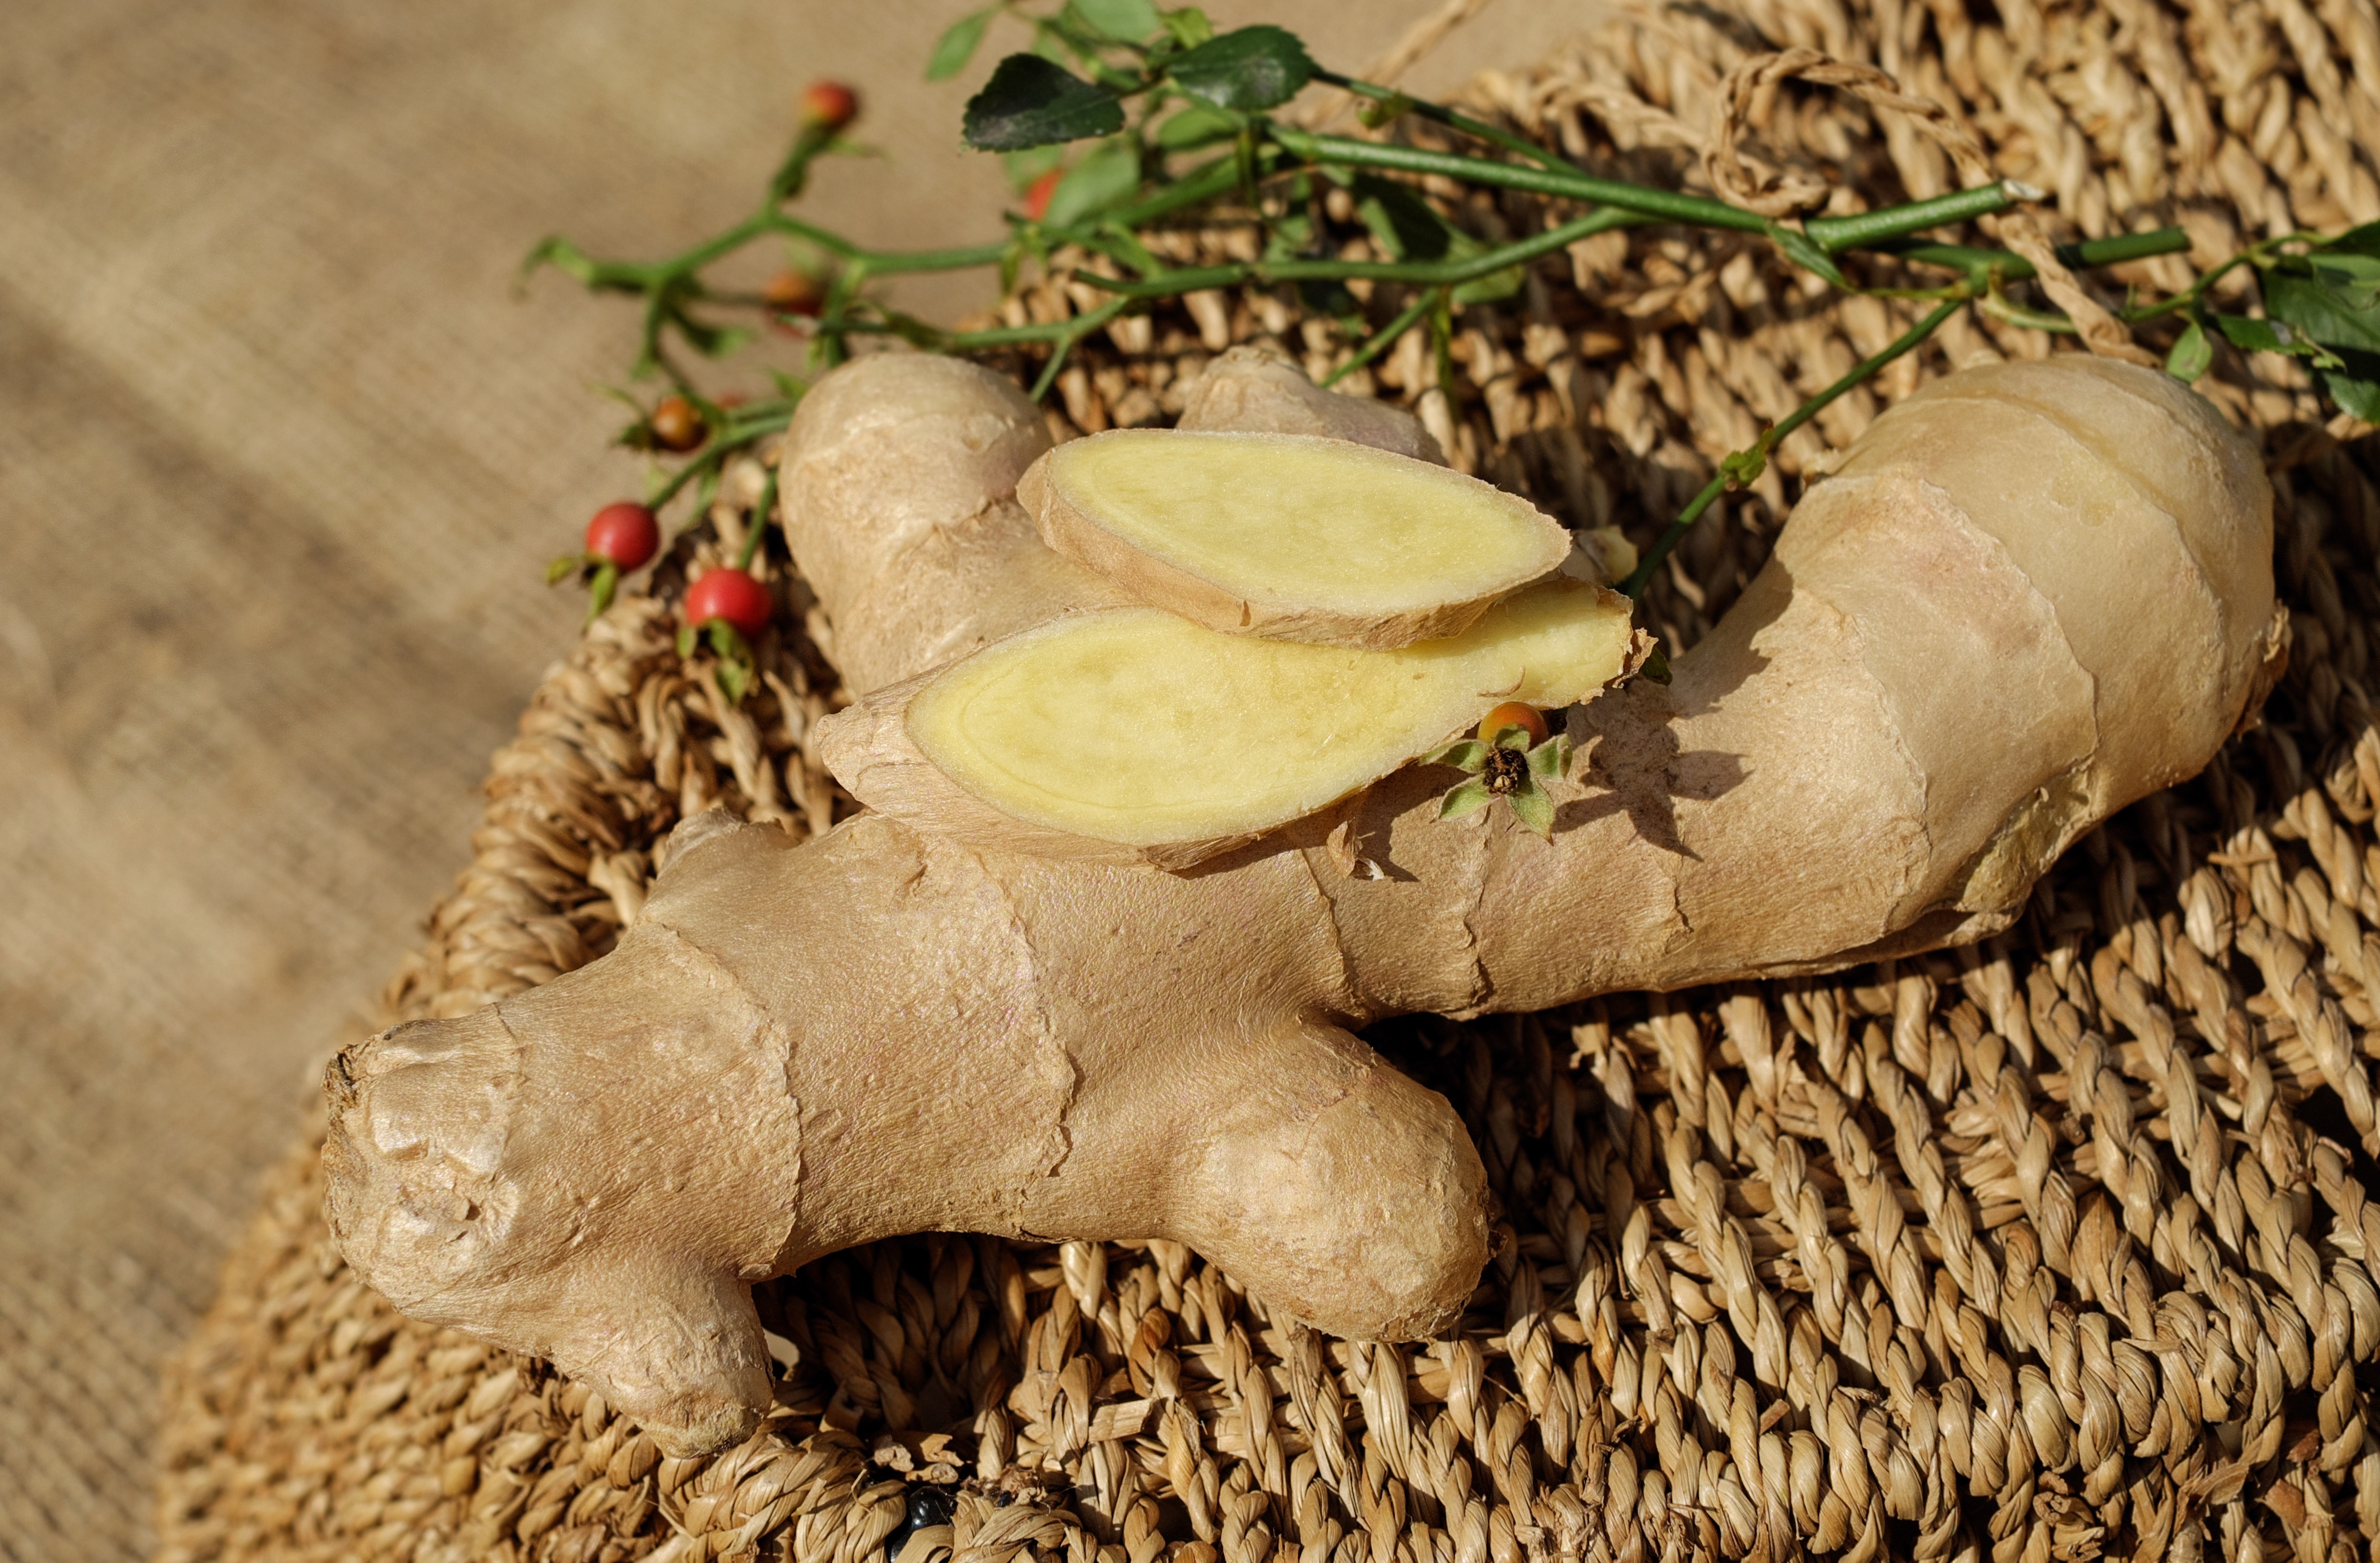
sharp, plant, food, spice, produce, vegetable, healthy, root, ginger, vitamins, healing, ingber, immerwurzel